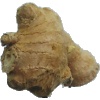
Label: Ginger Root 1